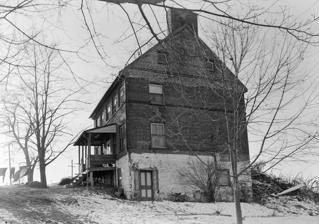
Building: Willis House (York, Pennsylvania)
Country: United States of America
Year built: 1762
Historic house in Pennsylvania, United States United States historic place Willis House U.S. National Register of Historic Places Willis House in January 1963 Show map of Pennsylvania Show map of the United States Location 135 Willis Run Rd., north of York, Manchester Township, Pennsylvania Coordinates 39°58′20″N 76°44′15″W / 39.97222°N 76.73750°W / 39.97222; -76.73750 Area 2.6 acres (1.1 ha) Built 1762 Architect Willis, William Architectural style English Georgian NRHP reference No. 79002370 Added to NRHP April 20, 1979 The Willis House is an historic, American home that is located in Manchester Township , York County, Pennsylvania . It was added to the National Register of Historic Places in 1979. History and architectural features The builder of this historic residence, William Willis (1726–1801), was a Quaker who received 480 acres from Thomas Penn and Richard Penn Sr. in 1752. His grandfather, John Willis, was born in 1668 in Great Britain. In 1675, the family migrated to Westbury, Long Island, New York. His son, Samuel Willis (1778–1848), is frequently mentioned in local histories as "kindly Friend Willis," and was a major figure in the Underground Railroad . Built in 1762, this historic structure is a 2 + 1 ⁄ 2 -story, banked brick dwelling with a partly exposed basement. It measures 30 feet (9.1 m) long by 31 feet (9.4 m) wide and has a steeply pitched gable roof. The interior is laid out in a variation of a Georgian center hall plan. It was added to the National Register of Historic Places in 1979. See also National Register of Historic Places listings in York County, Pennsylvania References